Digenea

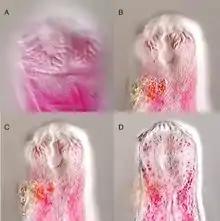
Anterior sucker of "Overstreetia cribbi" a zoogonid digenean

There are typically two suckers, an anterior sucker surrounding the mouth, and a ventral sucker sometimes termed the acetabulum, on the ventral surface. The oral sucker surrounds the mouth, while the ventral sucker is a blind muscular organ with no connection to any internal structure.